Richard Peek (admiral)

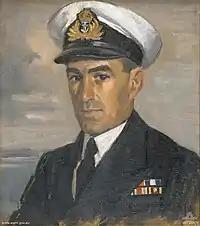
Lieutenant Commander Richard Peek. Artist: Geoffrey Mainwaring

Lieutenant Commander Peek was posted to England after the war to undertake the Staff Course at the Royal Naval College, Greenwich, and also led the RAN contingent at the London victory celebrations on 8 June 1946, then the following year he attended the Joint Services Staff College.